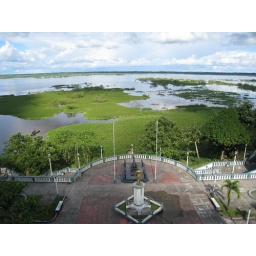
The view over the Amazon river from the top floor of the &amp;quot;Cauchero&amp;quot; hotel.